Lakshmana Rekha (film)

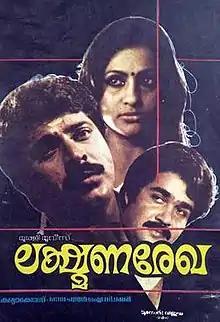
Poster

Lakshmana Rekha is a 1984 Indian Malayalam-language drama film directed by I. V. Sasi, written by P. V. Kuriakkose, and produced by M. P. Ramachandran. The film stars Mohanlal, Mammootty, and Seema in lead roles. The film is a melodrama exploiting the Kerala convention of marriage between cousins. The film features songs composed by A. T. Ummer and background score by Shyam.